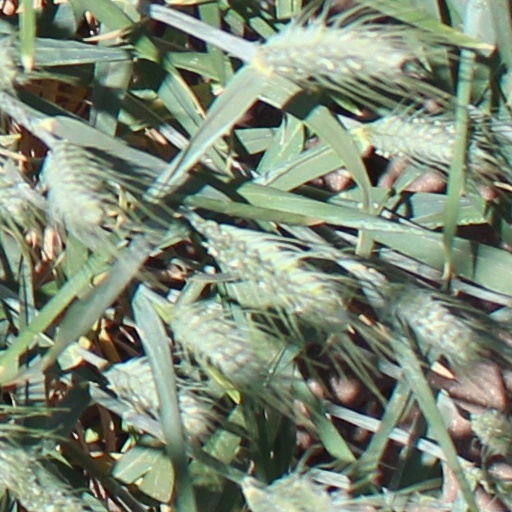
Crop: wheat